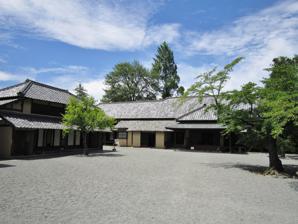
Building: Matsushiro Literary and Military School
Country: Japan
Year built: 1855
Han School in Japan, Japan Matsushiro Literary and Military School 文武学校 Bunbu gakkō Show map of Nagano Prefecture Show map of Japan General information Type Han School Town or city Nagano, Nagano , Japan Country Japan Coordinates 36°33′46″N 138°11′45″E / 36.56278°N 138.19583°E / 36.56278; 138.19583 Opened 1855 Technical details Floor area 3089 square meters National Historic Site of Japan The Matsushiro Literary and Military School ( 文武学校 , Bunbu gakkō ) was the Han school of Matsushiro Domain under the Edo period Tokugawa shogunate . It located in the Matsushiro neighborhood of the city of Nagano in the Chūbu region of Japan . Of the over 250 han schools which existed in Japan at the end of the Edo period, it is the only one to survive in almost an intact form. The school was designated a National Historic Site of Japan in 1953. 205373 Overview Construction began on the Matsushiro Literary and Military School in 1852 and it was opened in 1855 under the 8th daimyō of Matsushiro, Sanada Yukitsura , although a number of schools had been established both within Matsushiro and within the domain's Edo residence since the time of the 6th daimyō Sanada Yukihiro in 1758.  Work on the school began in 1851, but completion was delayed due to a fire which destroyed much of the Matsushiro jōkamachi .  The school was structured per the recommendations of Sakuma Shōzan , and taught a combination of traditional Chinese literature , Ogasawara-ryū etiquette, Chinese medicine and martial arts alongside rangaku topics, including western medicine, military science and artillery. Unlike almost all other han schools, the school did not teach Confucianism , and there was no shrine to Confucius within the grounds. During the Bakumatsu period , the emphasis on western military science became predominant, and a number of French military instructors were employed. The domain also hired Takeda Ayasaburō , a former instructor at the shogunate's Kaiseijō (開成所) and architect of the Goryōkaku star fort in Hokkaidō as an instructor. Following the Meiji restoration , the complex continued to be used as a military academy until the abolition of the han system in 1871, and was thereafter used as a school building of the Matsushiro Elementary School under the new government education system until the 1960s. The total area of the school was 1500 square meters on a 3089 square meter site. It was renovated from 1973-1978, when it was opened to the public as a museum. See also List of Historic Sites of Japan (Nagano) References